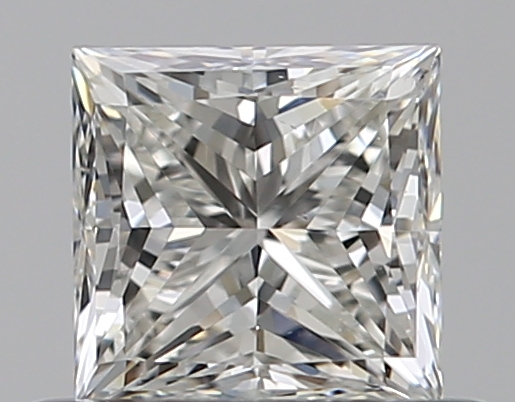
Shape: princess
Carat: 0.5
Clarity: VS2
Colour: I
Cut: EX
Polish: EX
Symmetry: VG
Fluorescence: N
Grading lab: GIA
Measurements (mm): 4.28 x 4.28 x 3.09